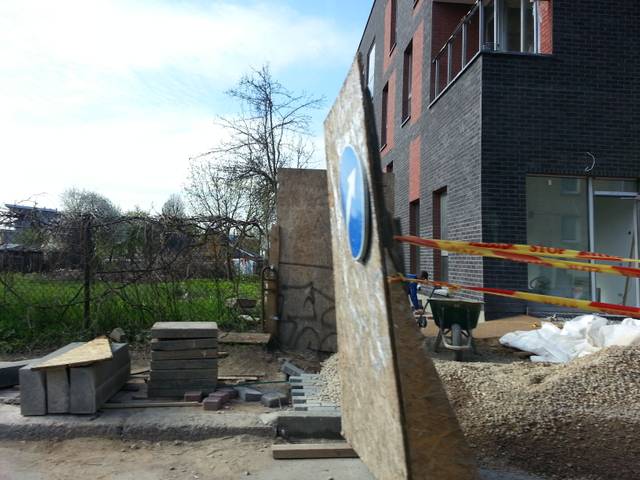
Region: Lithuania
Coordinates: 54.698, 25.251